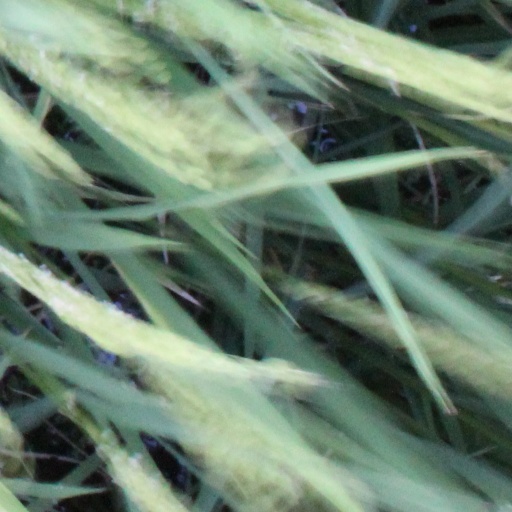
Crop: rice